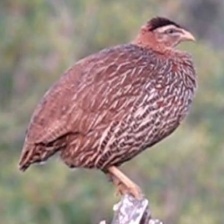
Species: BLACK FRANCOLIN
Scientific name: FRANCOLINUS FRANCOLINUS
ImageNet parent category: partridge